The Dot (Toyism)

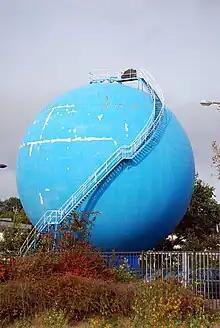
Former gas container

The transformation of the former (blue) gas container took several months to complete, from mid July 2009 until the unveiling on June 4 in 2010, with a winter break of two months. The project had 17 toyists from 7 different countries working for 6000 hours, they painted an area of 1250 m2 in multiple layers.